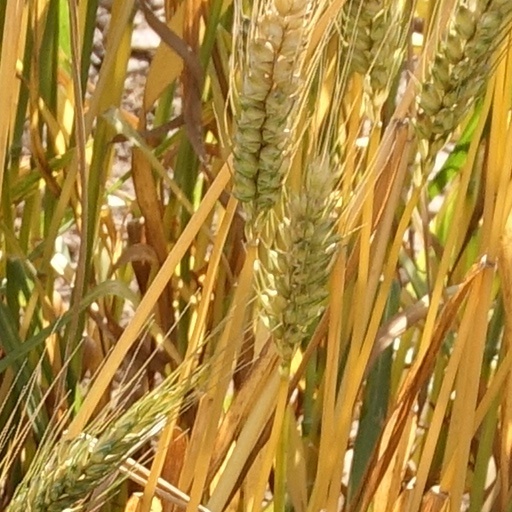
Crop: wheat